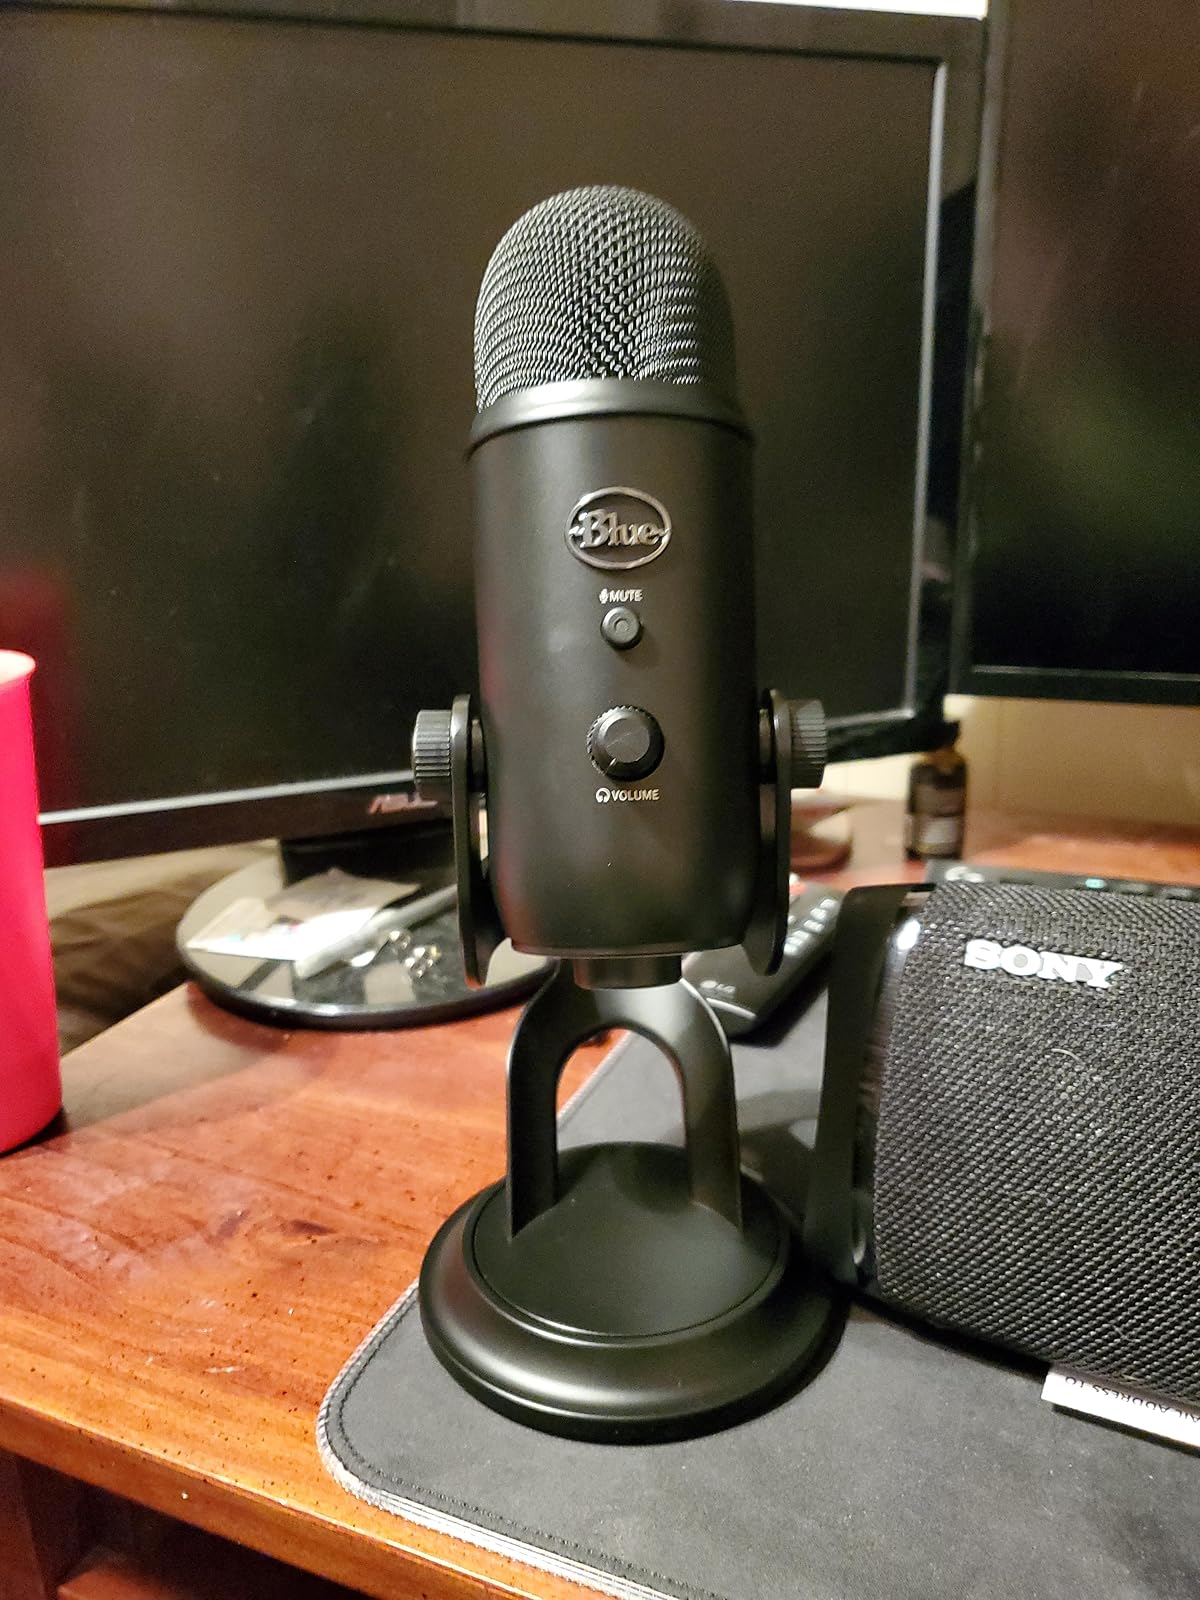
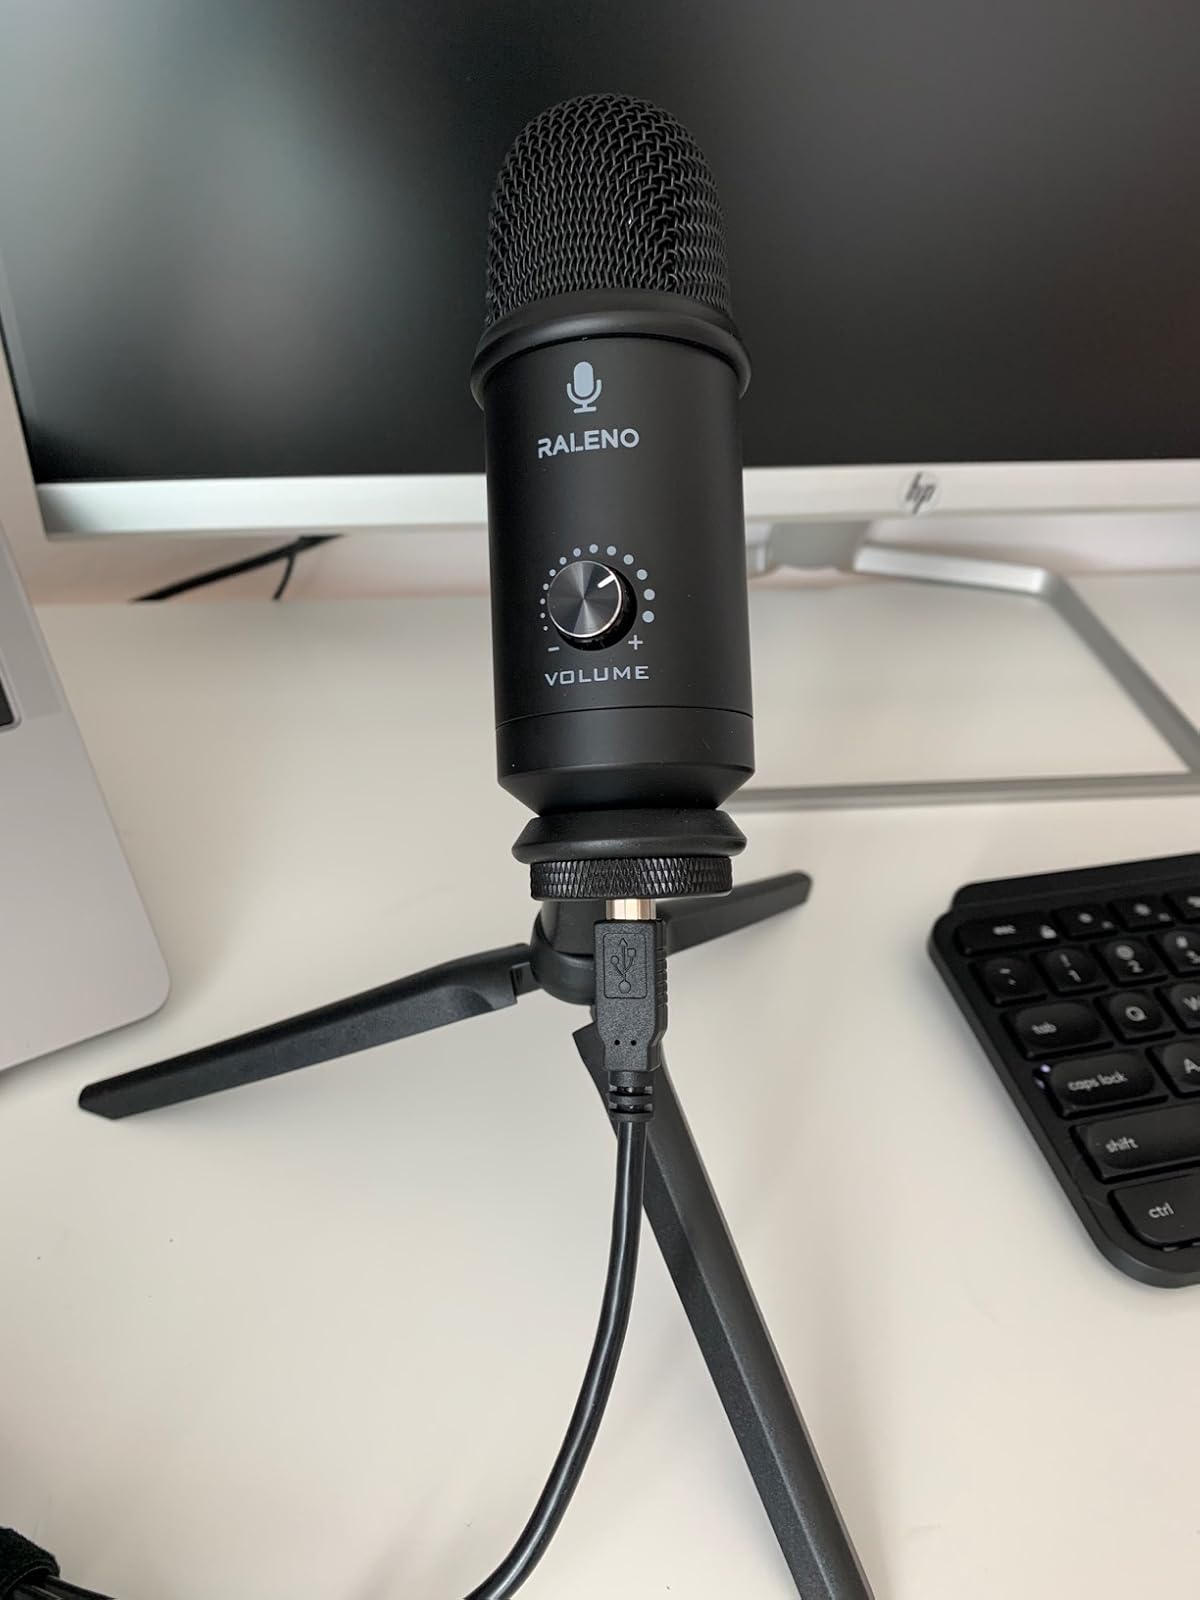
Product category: microphone
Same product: no